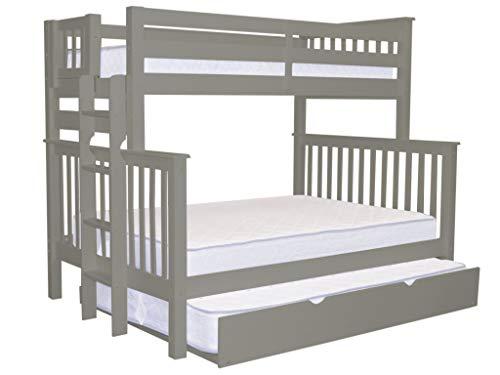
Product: Bedz King Bunk Beds Twin over Full Mission Style with End Ladder and a Full Trundle, Gray
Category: Home & Kitchen | Furniture | Bedroom Furniture | Beds, Frames & Bases | Beds
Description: Twin over Full end ladder bunk bed converts to 1 twin bed and 1 full bed, but the Top bunk foot Board will have the gap that is the entryway for the ladder.
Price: $701.74
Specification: ASIN:B01F26DKV2|ShippingWeight:262pounds(Viewshippingratesandpolicies)|DateFirstAvailable:May2,2016